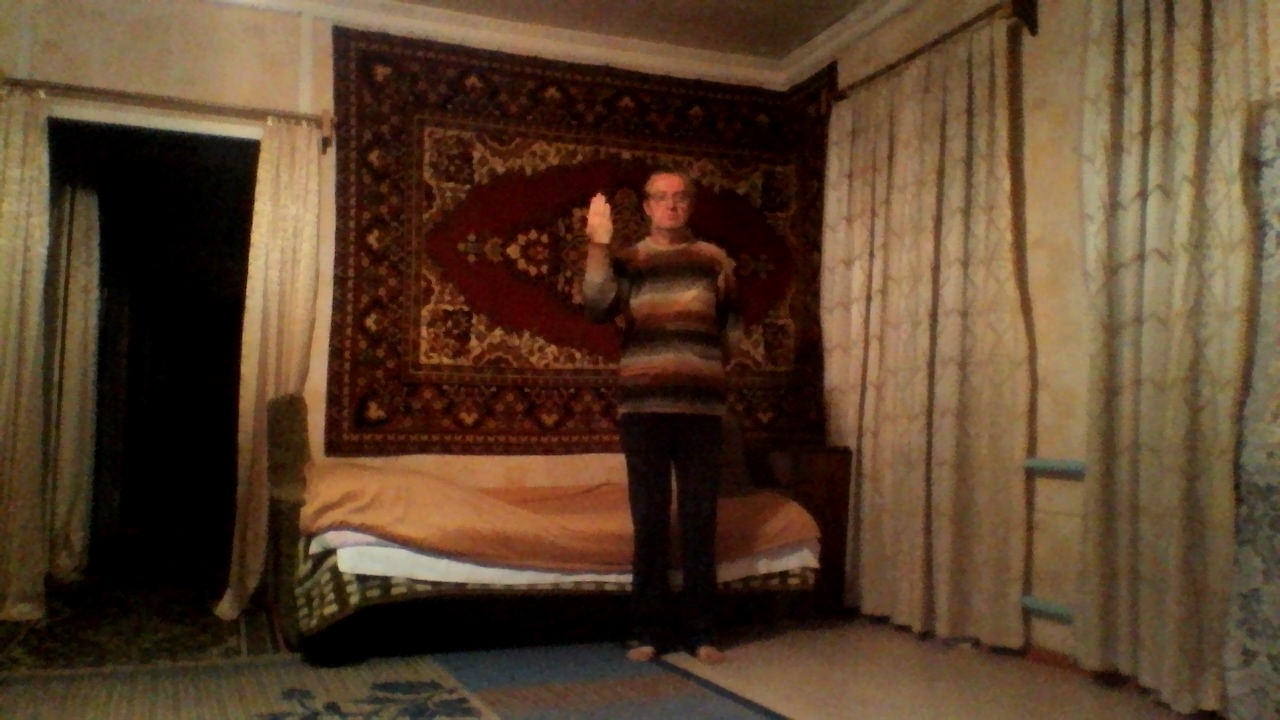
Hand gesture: stop_inverted